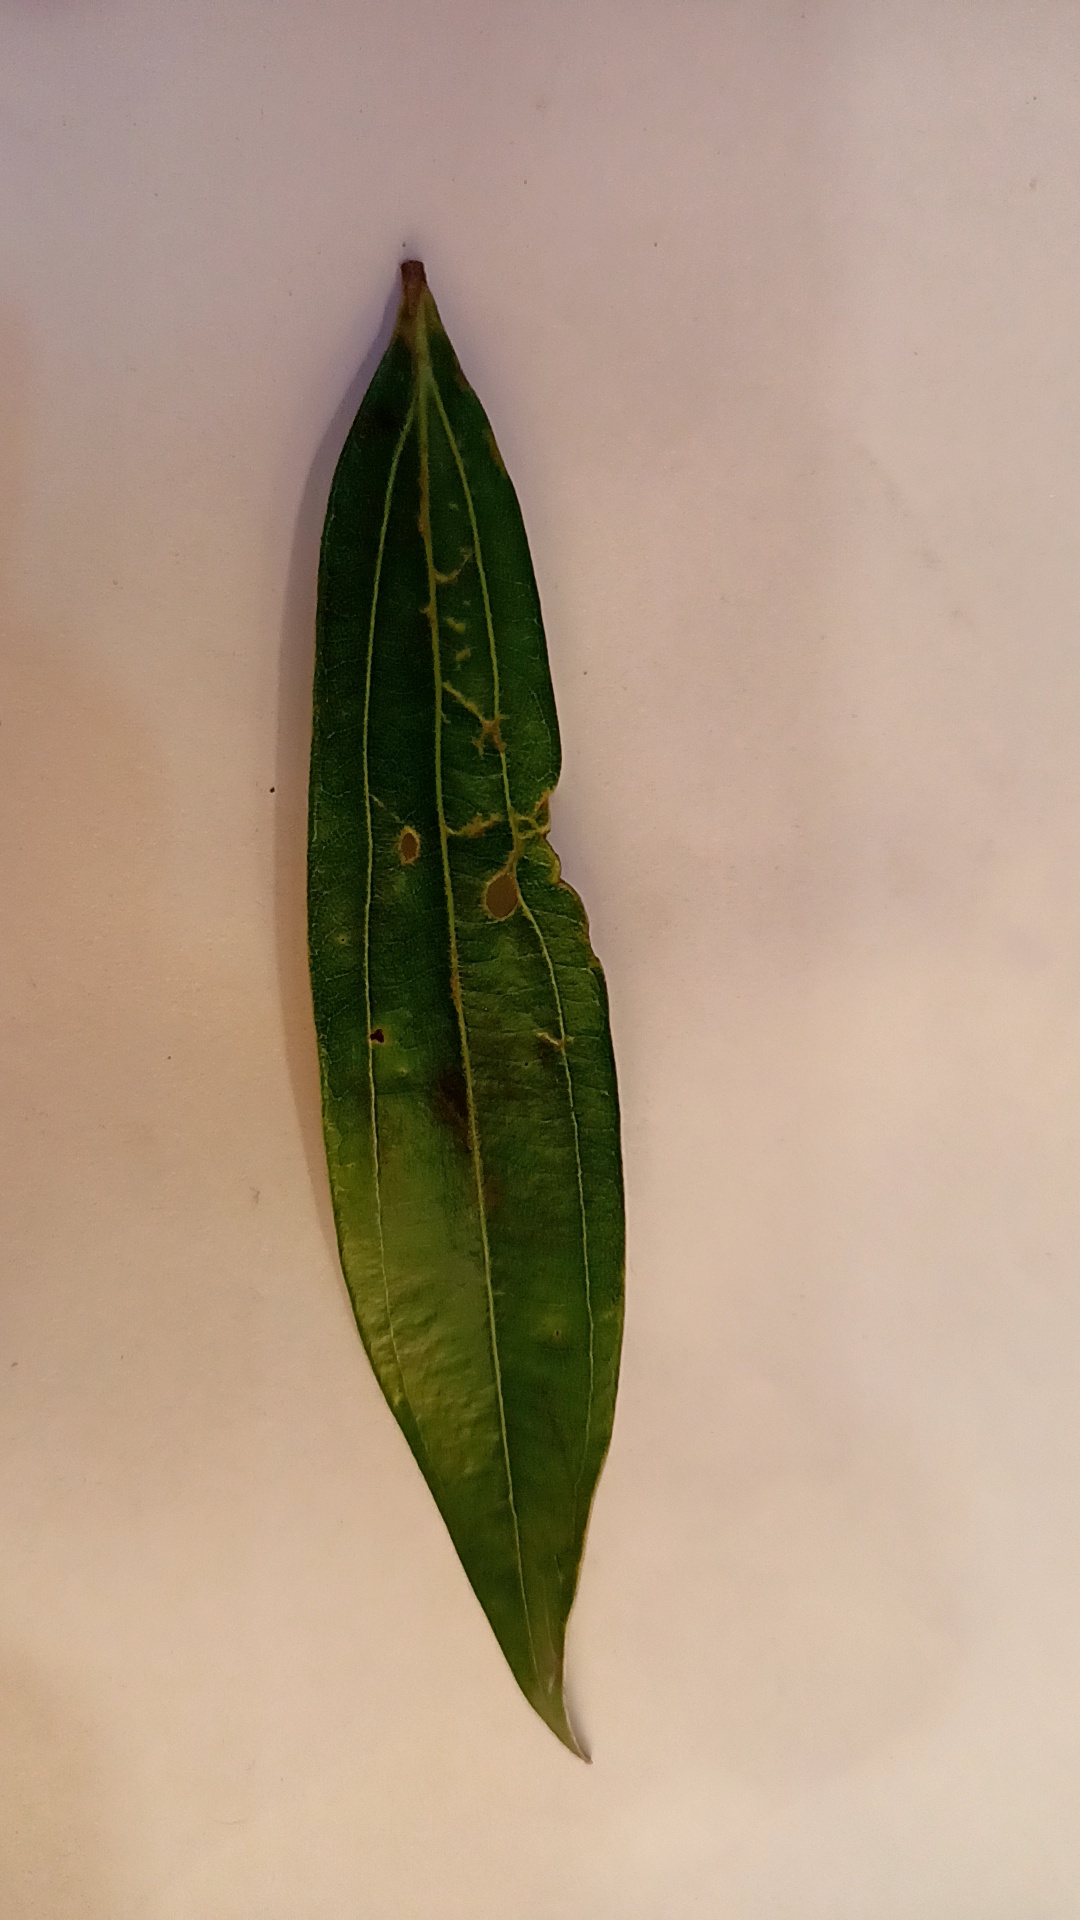
Label: Disease